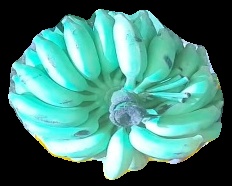
Variety: elakki-bale
Grade: grade2